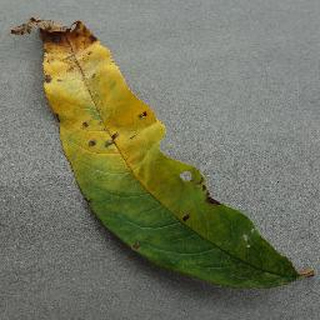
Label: peach_bacterial_spot